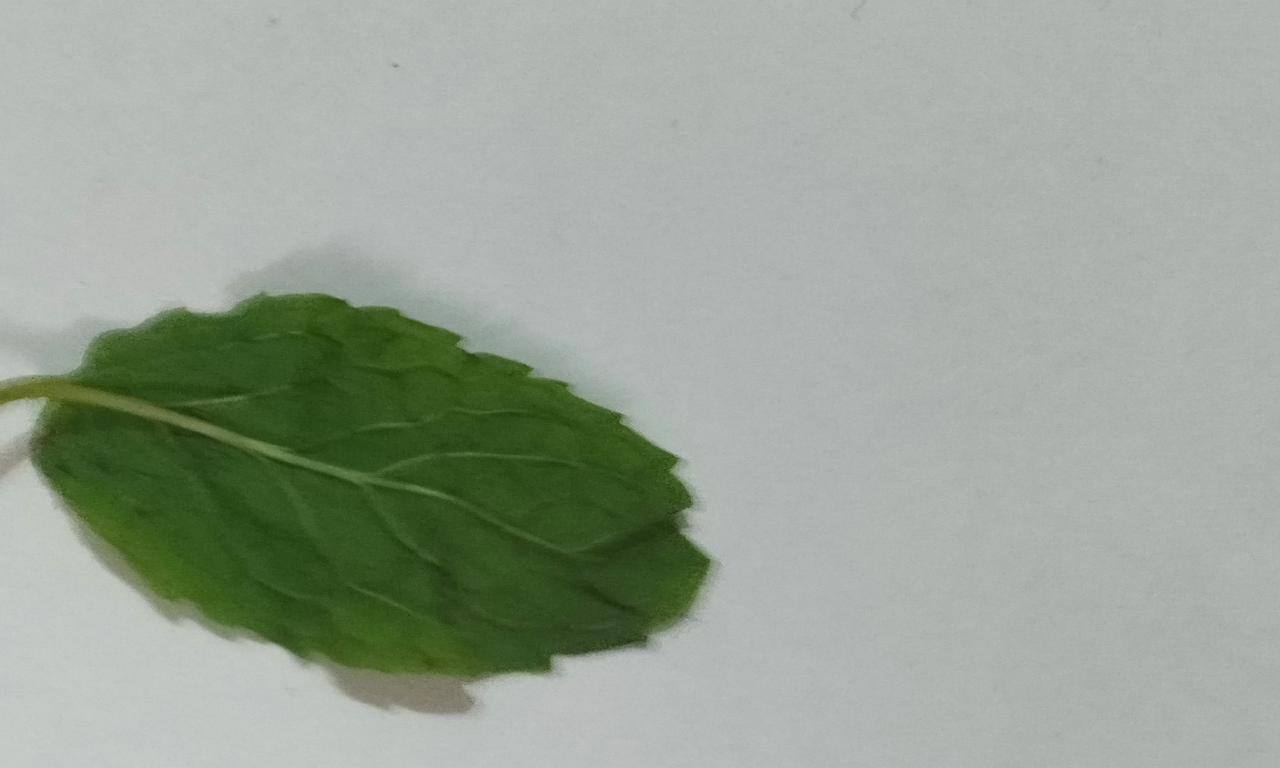
Label: Fresh